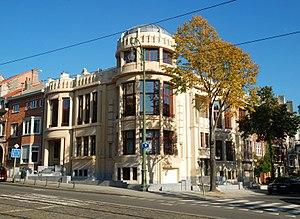
Belgique - Bruxelles - Uccle - Hôtel Haerens (Art déco - Antoine Courtens - 1928) This is a photo of a monument in Brussels, number: 2311-0037/0
Antoine Courtens, né à Saint-Josse-ten-Noode le 13 mars 1899 et mort le 21 juin 1969 est un architecte belge. Il est le plus jeune fils du peintre Frans Courtens
L'avenue Brugmann est une avenue du Sud de la Région bruxelloise, qui traverse les communes de Saint-Gilles, de Forest, d'Ixelles et d'Uccle.